Spiro Agnew

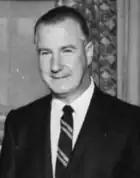
Agnew as governor

Agnew's four-year term as county executive saw a moderately progressive administration, which included the building of new schools, increases to teachers' salaries, reorganization of the police department, and improvements to the water and sewer systems. His anti-discrimination bill passed, and gave him a reputation as a liberal, but its impact was limited in a county where the population was 97 percent white. His relations with the increasingly militant civil rights movement were sometimes troubled. In a number of desegregation disputes involving private property, Agnew appeared to prioritize law and order, showing a particular aversion to any kind of demonstration. His reaction to the 16th Street Baptist Church bombing in Alabama, in which four children died, was to refuse to attend a memorial service at a Baltimore church, and to denounce a planned demonstration in support of the victims.